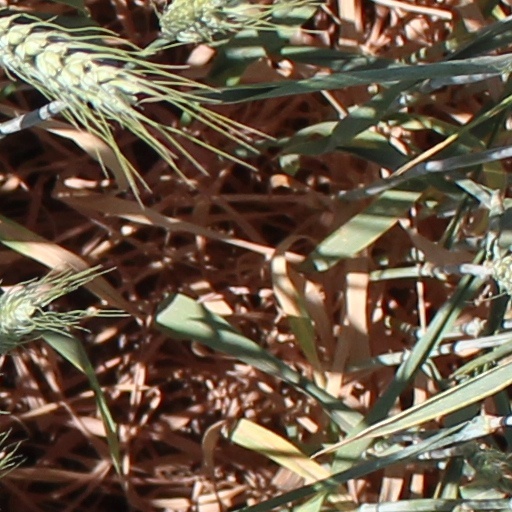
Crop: wheat